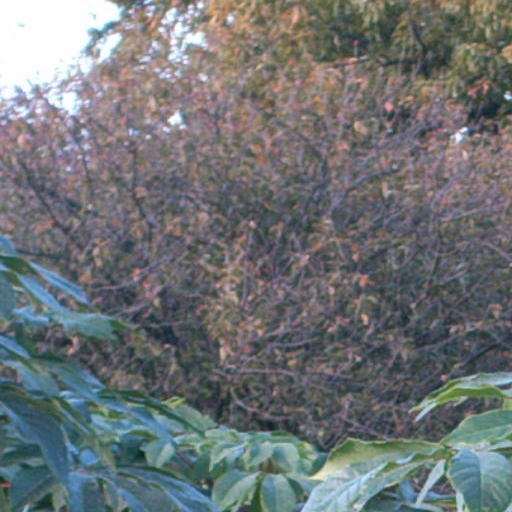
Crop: cassava